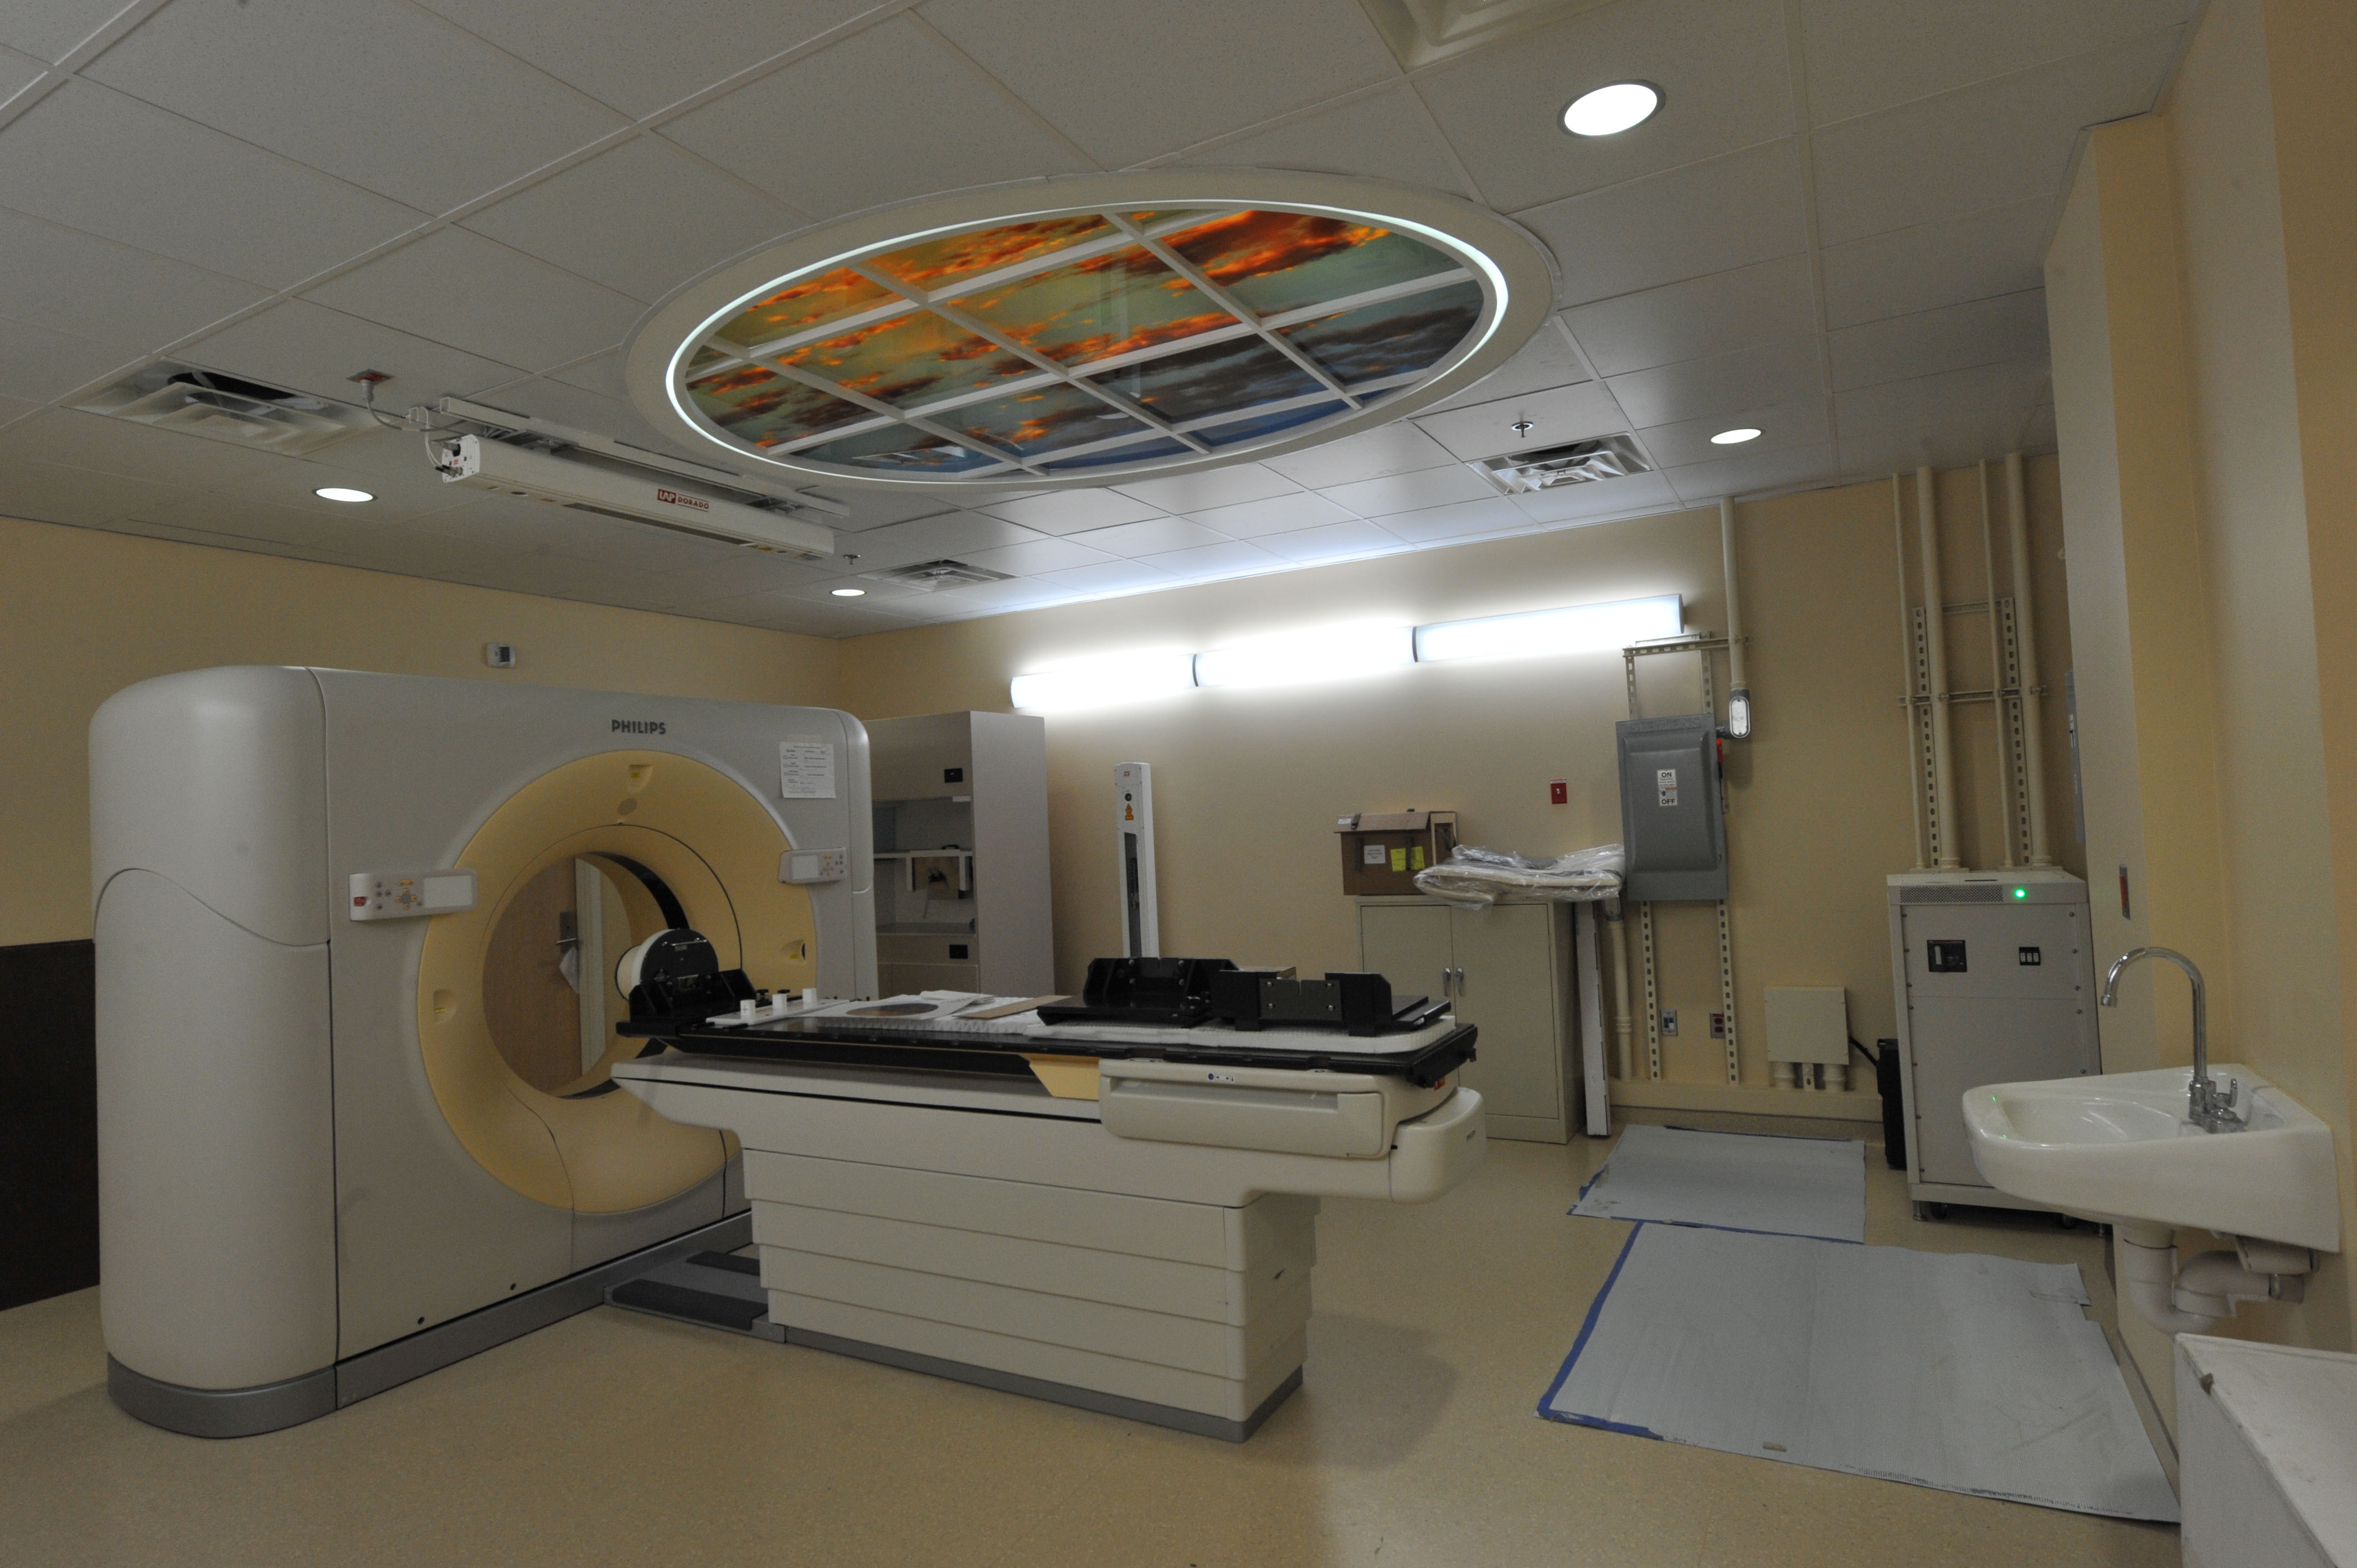
A view of the CT scanner in the new Fort Belvoir Community Hospital. The hospital, still under construction, is a 2005 Base Realignment and Closure project, and is scheduled to open later this year. (U.S. Navy photo by Mass Communication
Specialty: medical-devices
Finding: mass
Diagnosis: mass